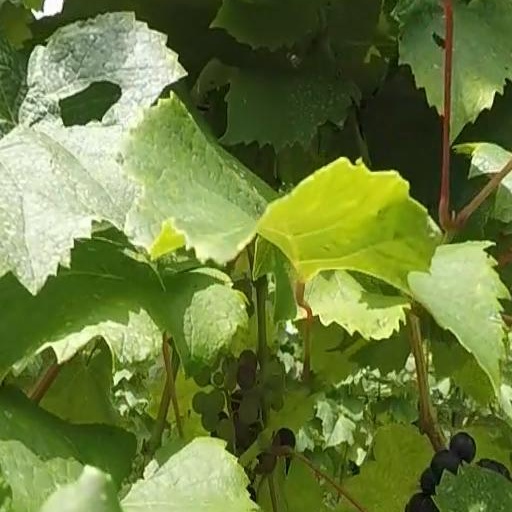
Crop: grape